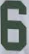
Number: 6